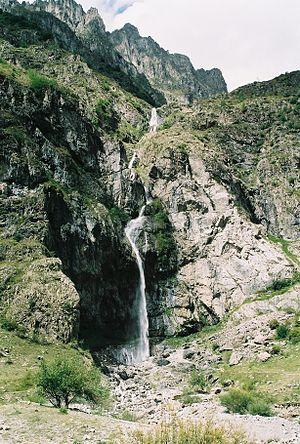
Le Valgaudemar est une vallée située au centre du massif des Écrins. D'origine glaciaire, étroite et encaissée, elle est dominée par des sommets mythiques comme l'Olan ou les Bans. Elle fait partie des grandes vallées du massif, à côté de celles du Vénéon, de la Vallouise et du Valjouffrey. Elle est parcourue par la Séveraisse, une bouillonnante rivière venue des glaciers, longue de 33 km, qui se jette dans le Drac.